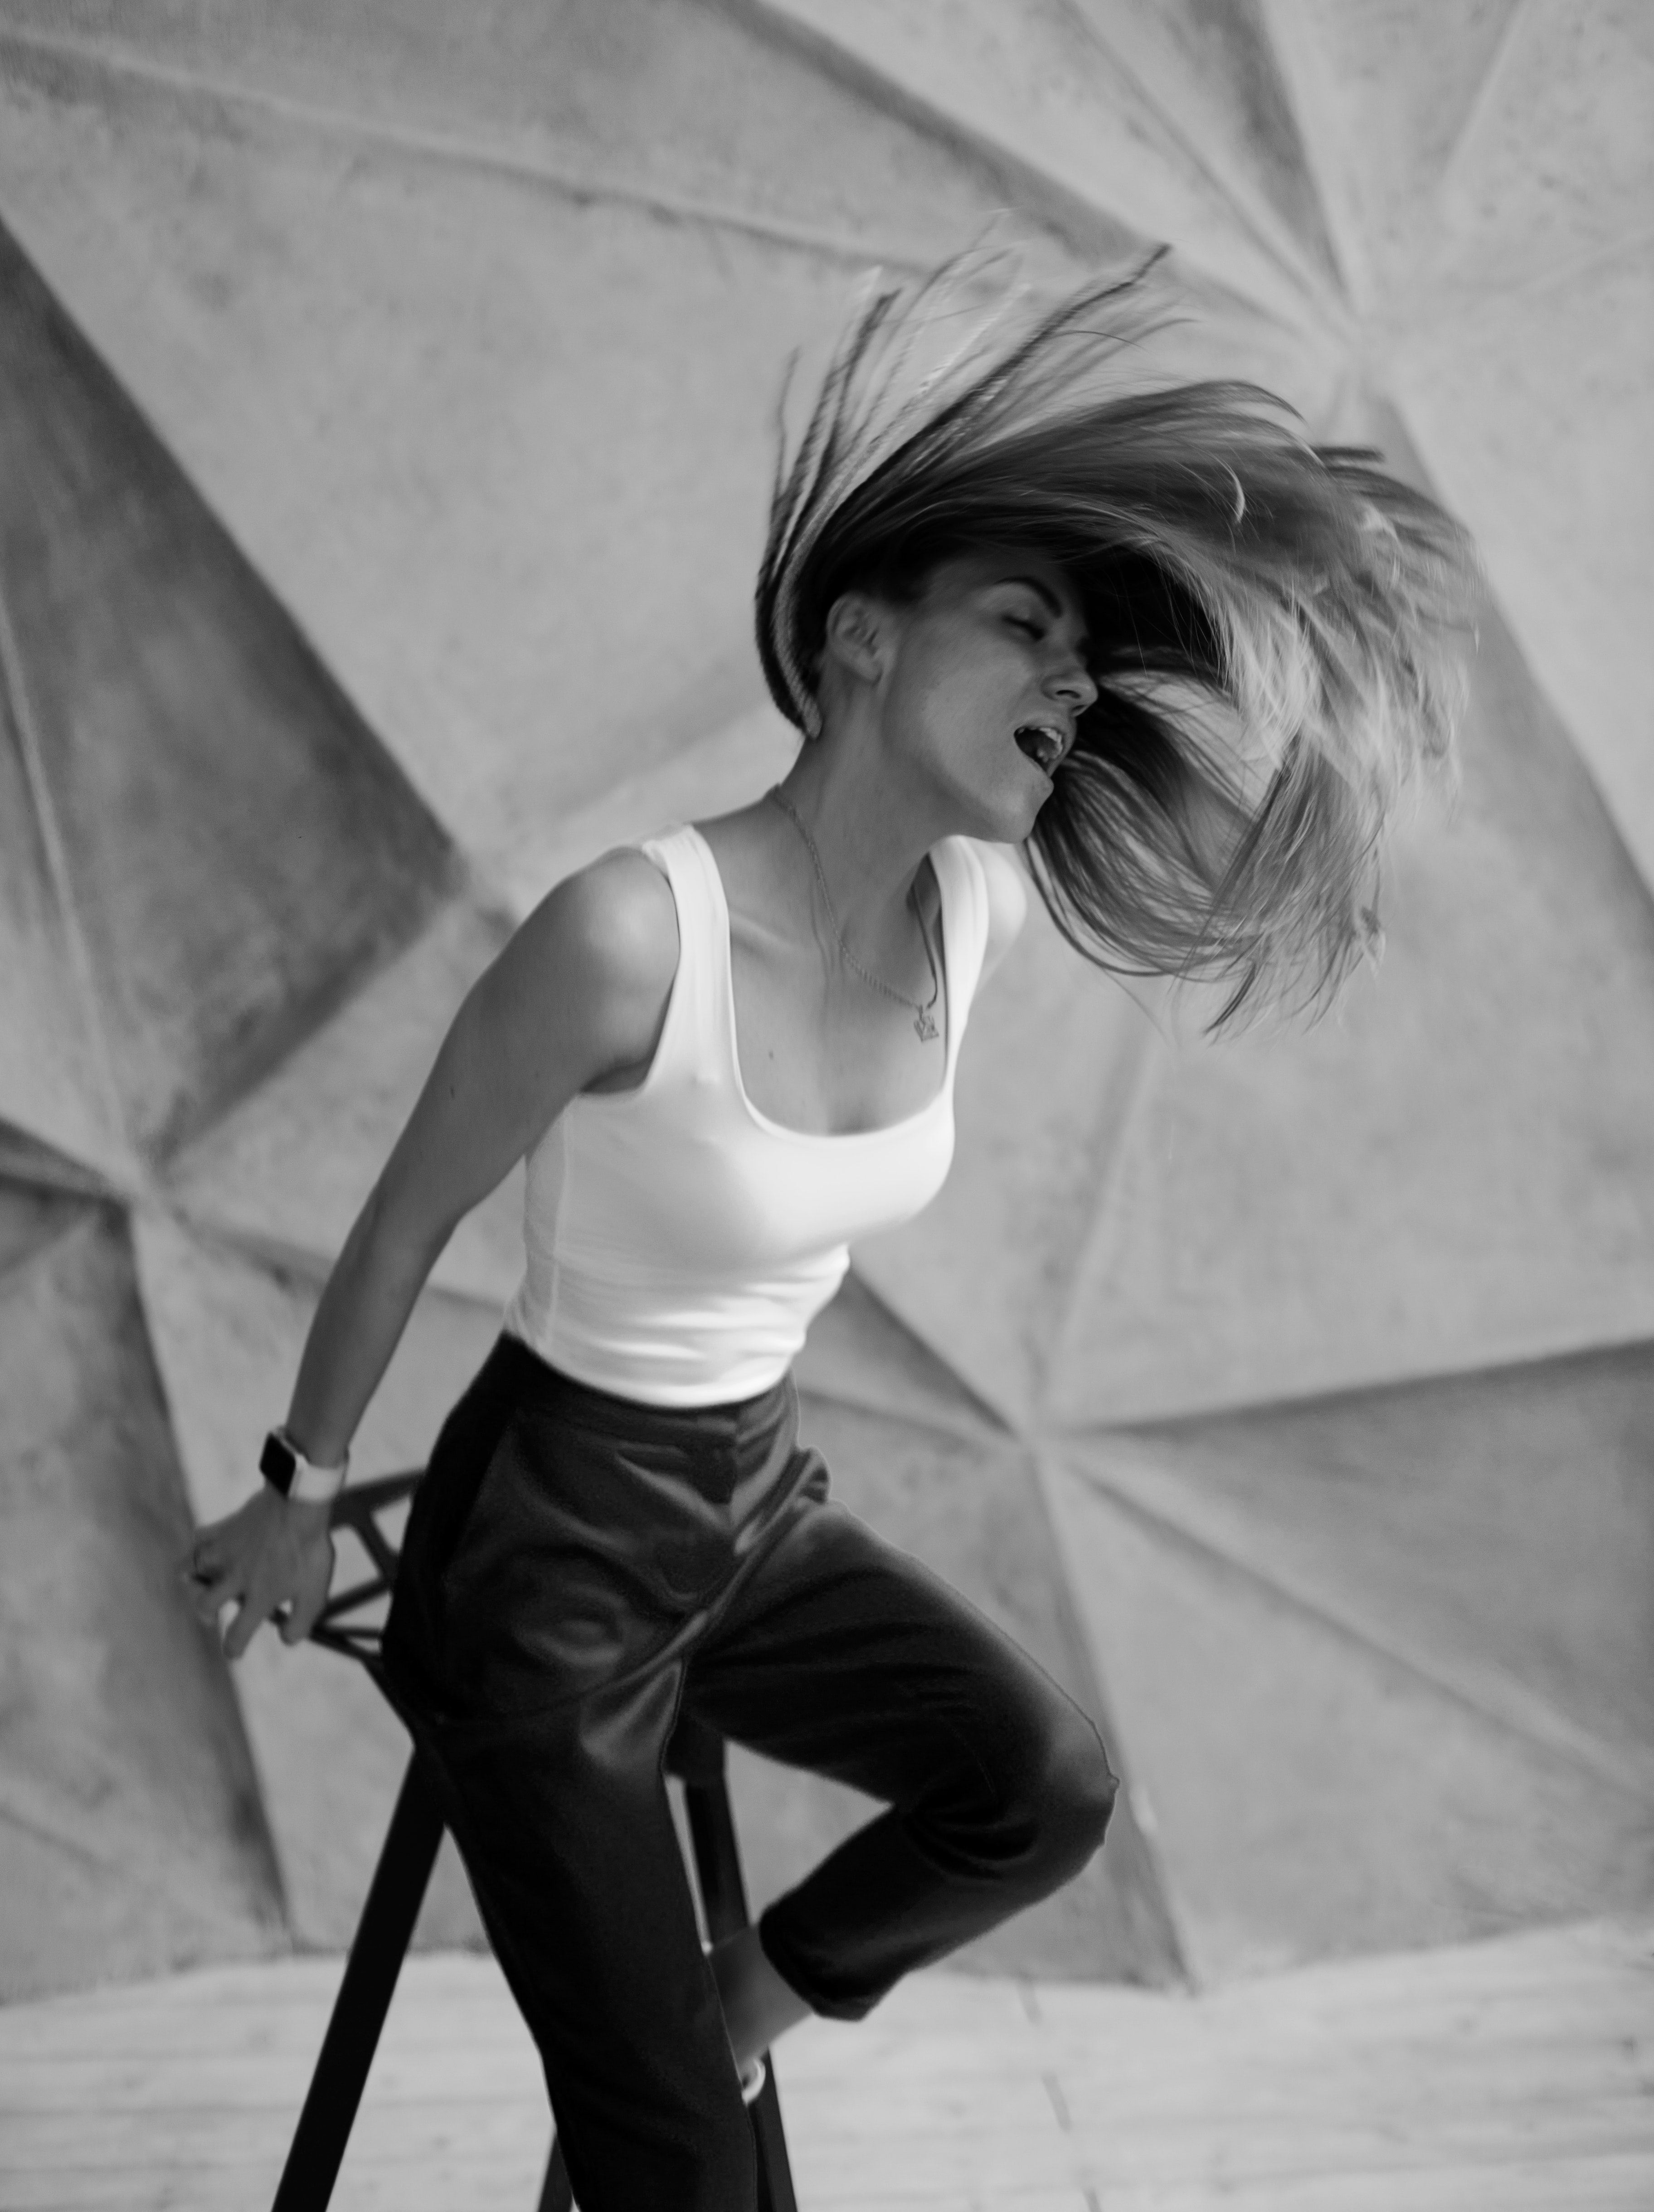
white, black and white, beauty, monochrome photography, photography, leg, photo shoot, monochrome, performance, dance, stock photography, performing arts, model, style